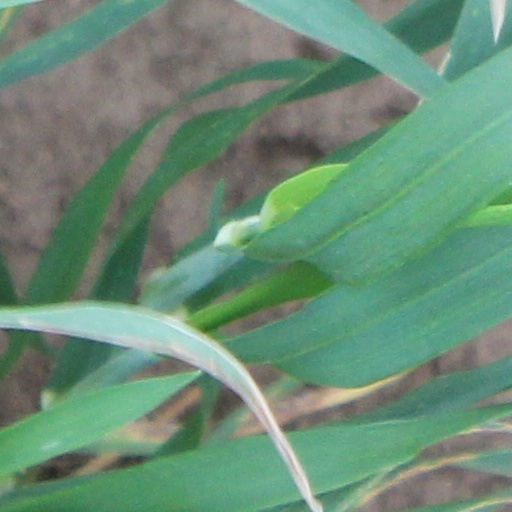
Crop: wheat